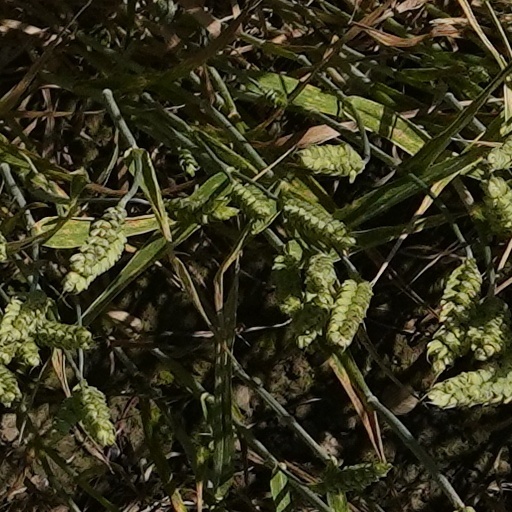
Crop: wheat